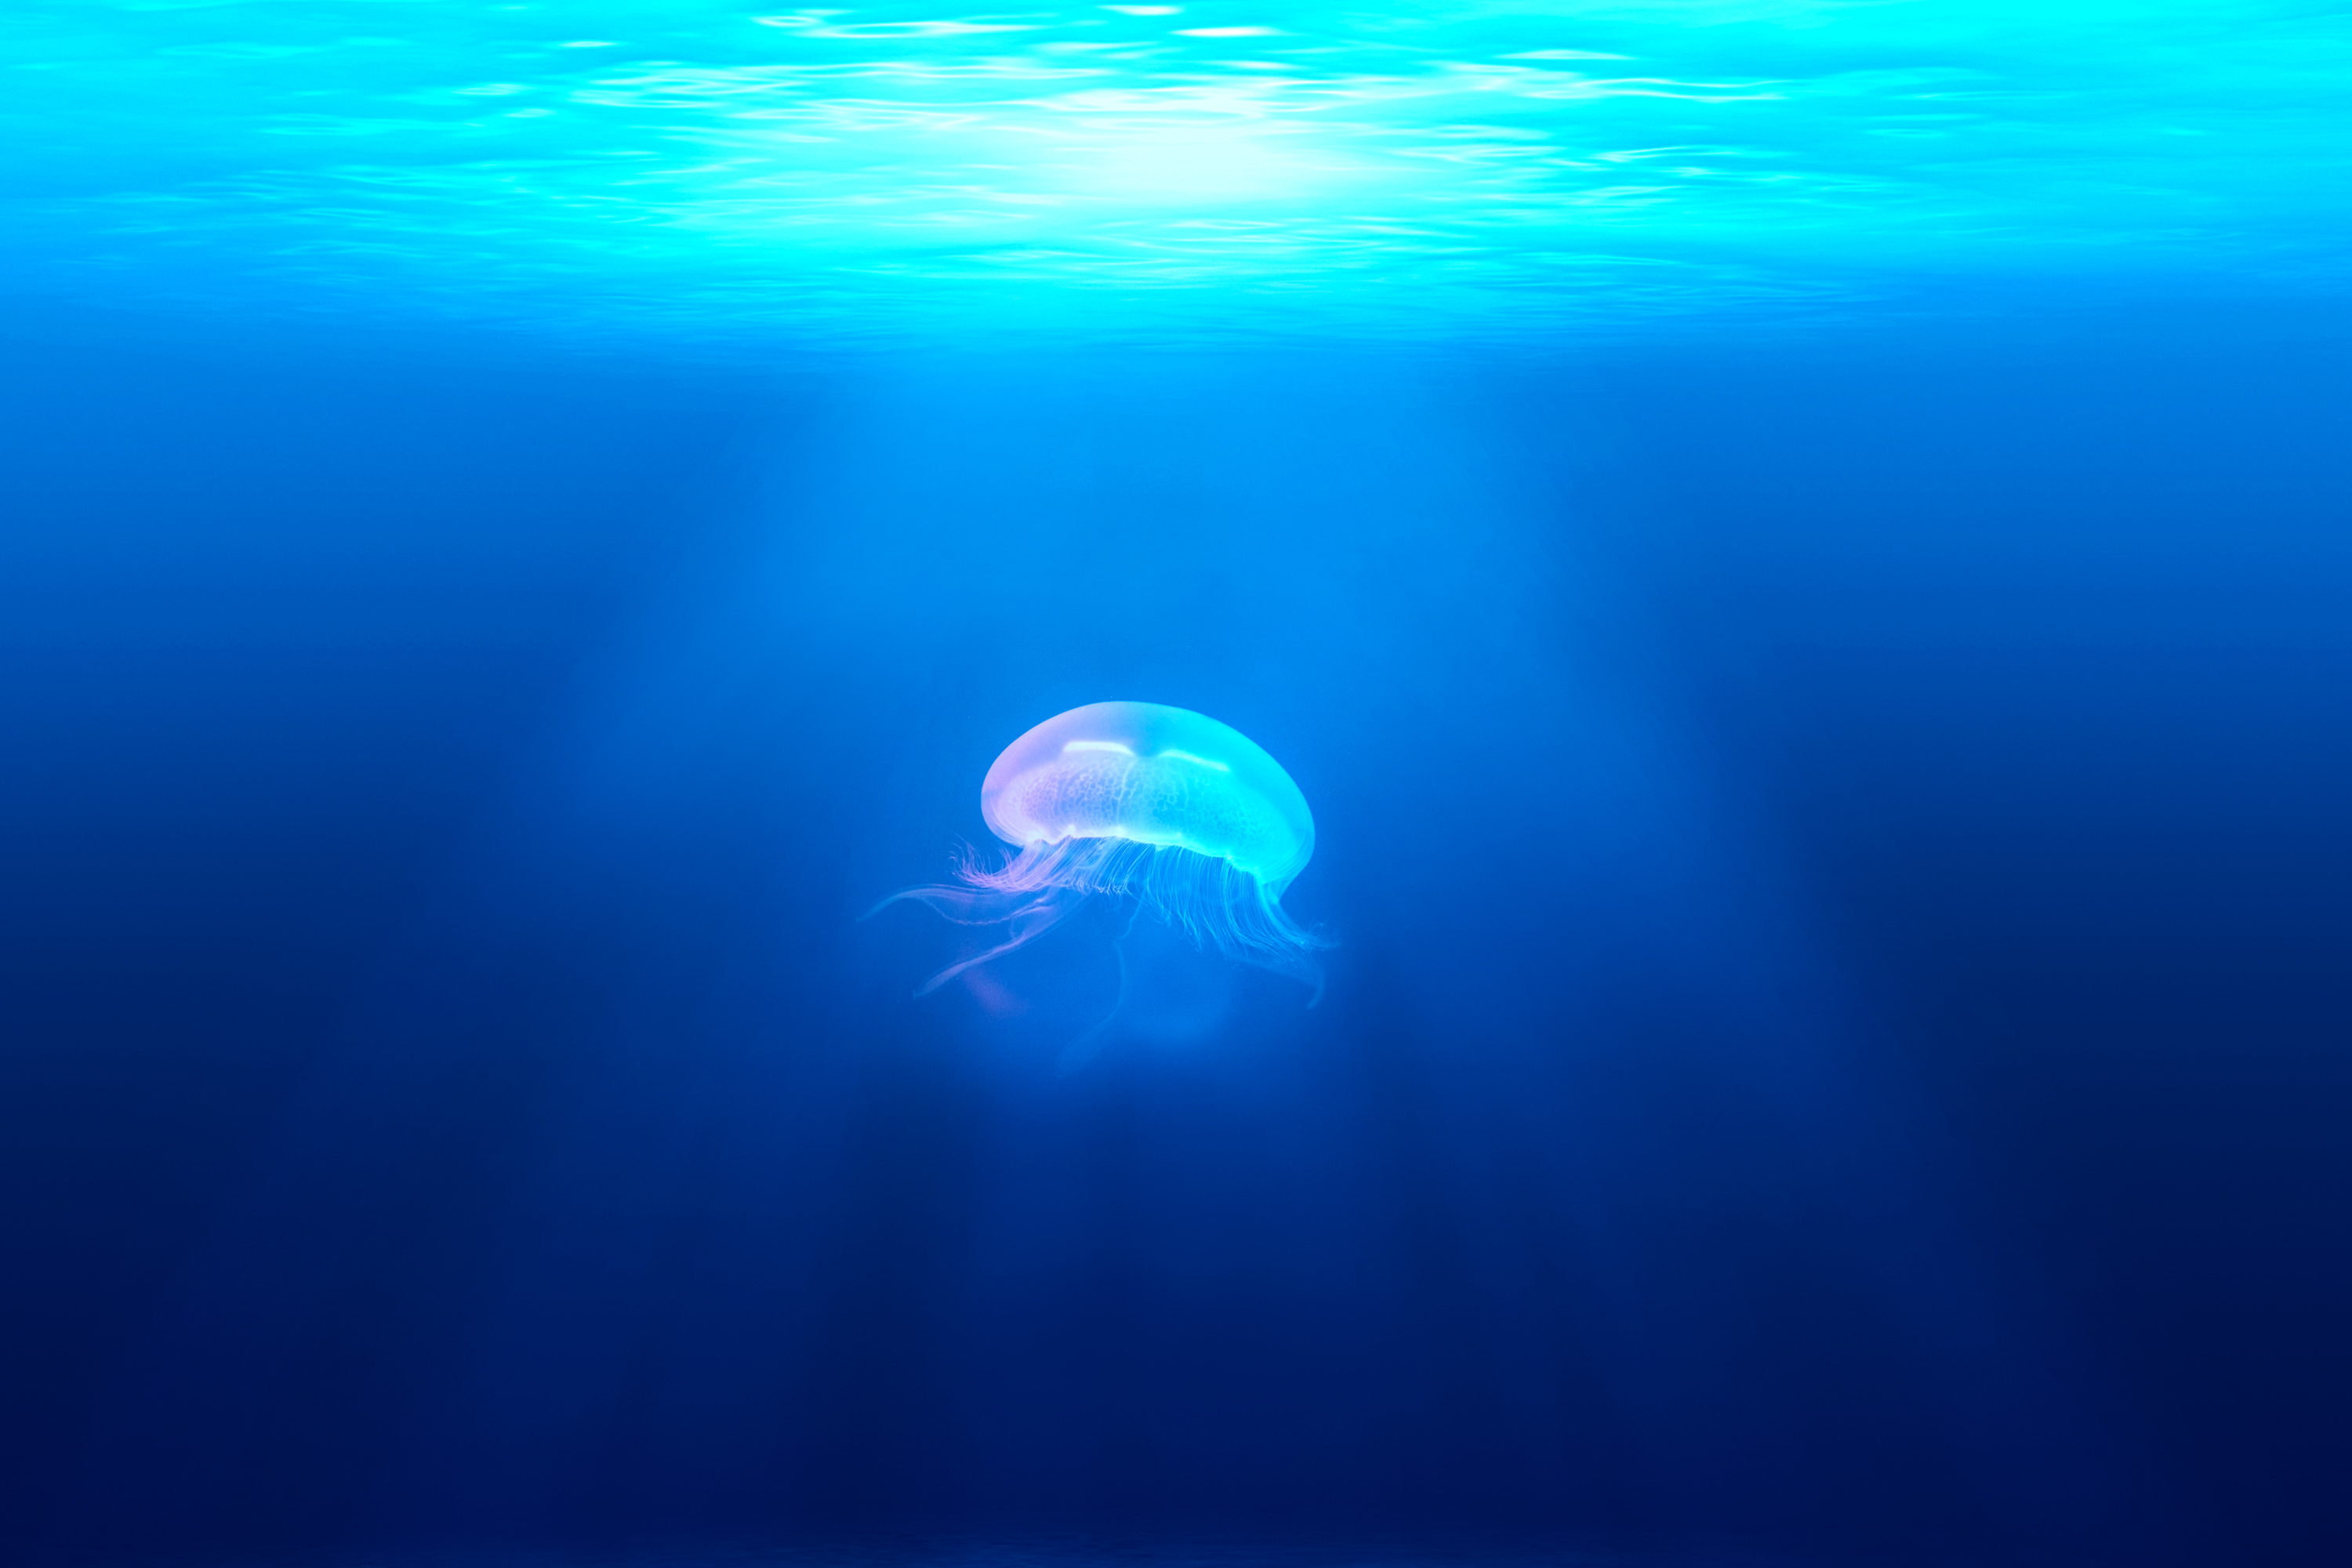
sea, ocean, underwater, biology, jellyfish, invertebrate, reef, cnidaria, salt water, seawater, marine biology, marine invertebrates